2014 Wang–Zhang meetings

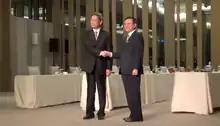
Wang-Zhang meeting in Taiwan

Upon arrival at Taiwan Taoyuan International Airport at Taoyuan County (now Taoyuan City) on an Air China flight, Zhang was welcomed by Chang Hsien-yao, Special Deputy Minister of Mainland Affairs Council. Zhang then greeted the public in Taiwanese Hokkien.